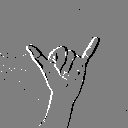
ASL letter: y